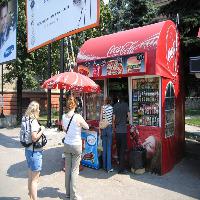
Weather: sun or clear